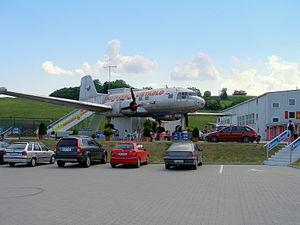
Pavlovce est un village de Slovaquie situé dans la région de Prešov.